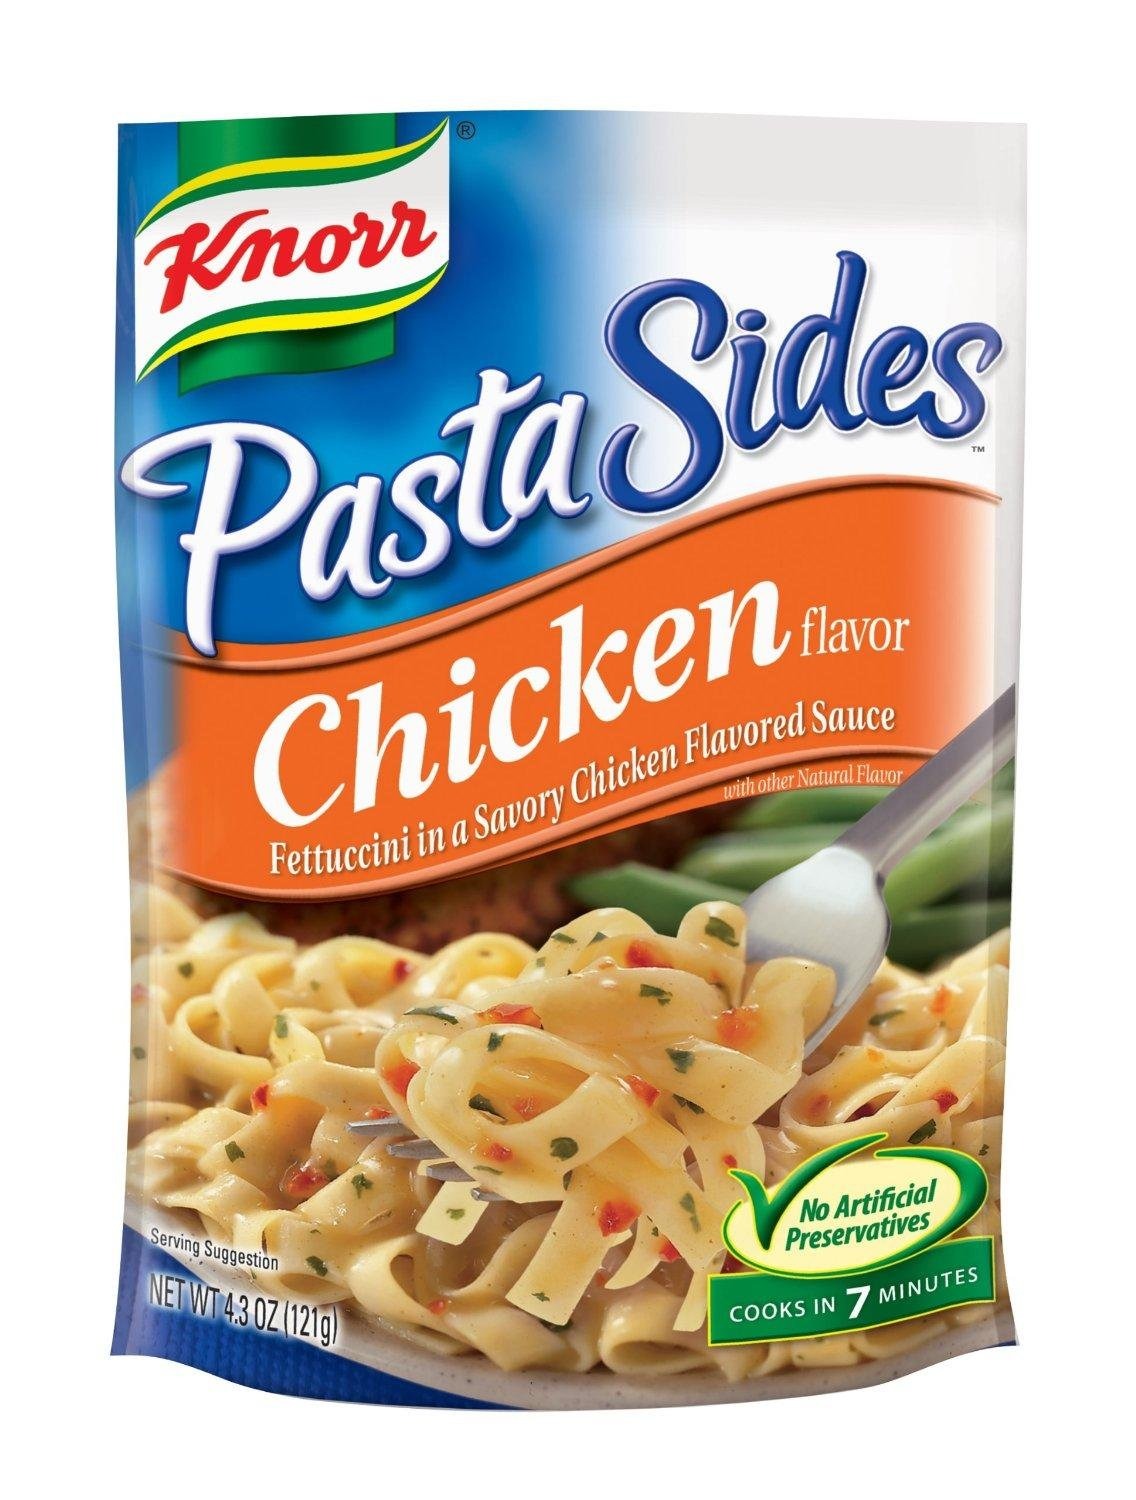
Item Name: Knorr Pasta Sides: Chicken Fettuccini (Pack of 2) 4.3 oz Bags
Bullet Point 1: Fettuccini in a Savory Chicken Flavored Sauce
Bullet Point 2: 2 Pack Listing
Value: 2.0
Unit: Count

Price: 1.69